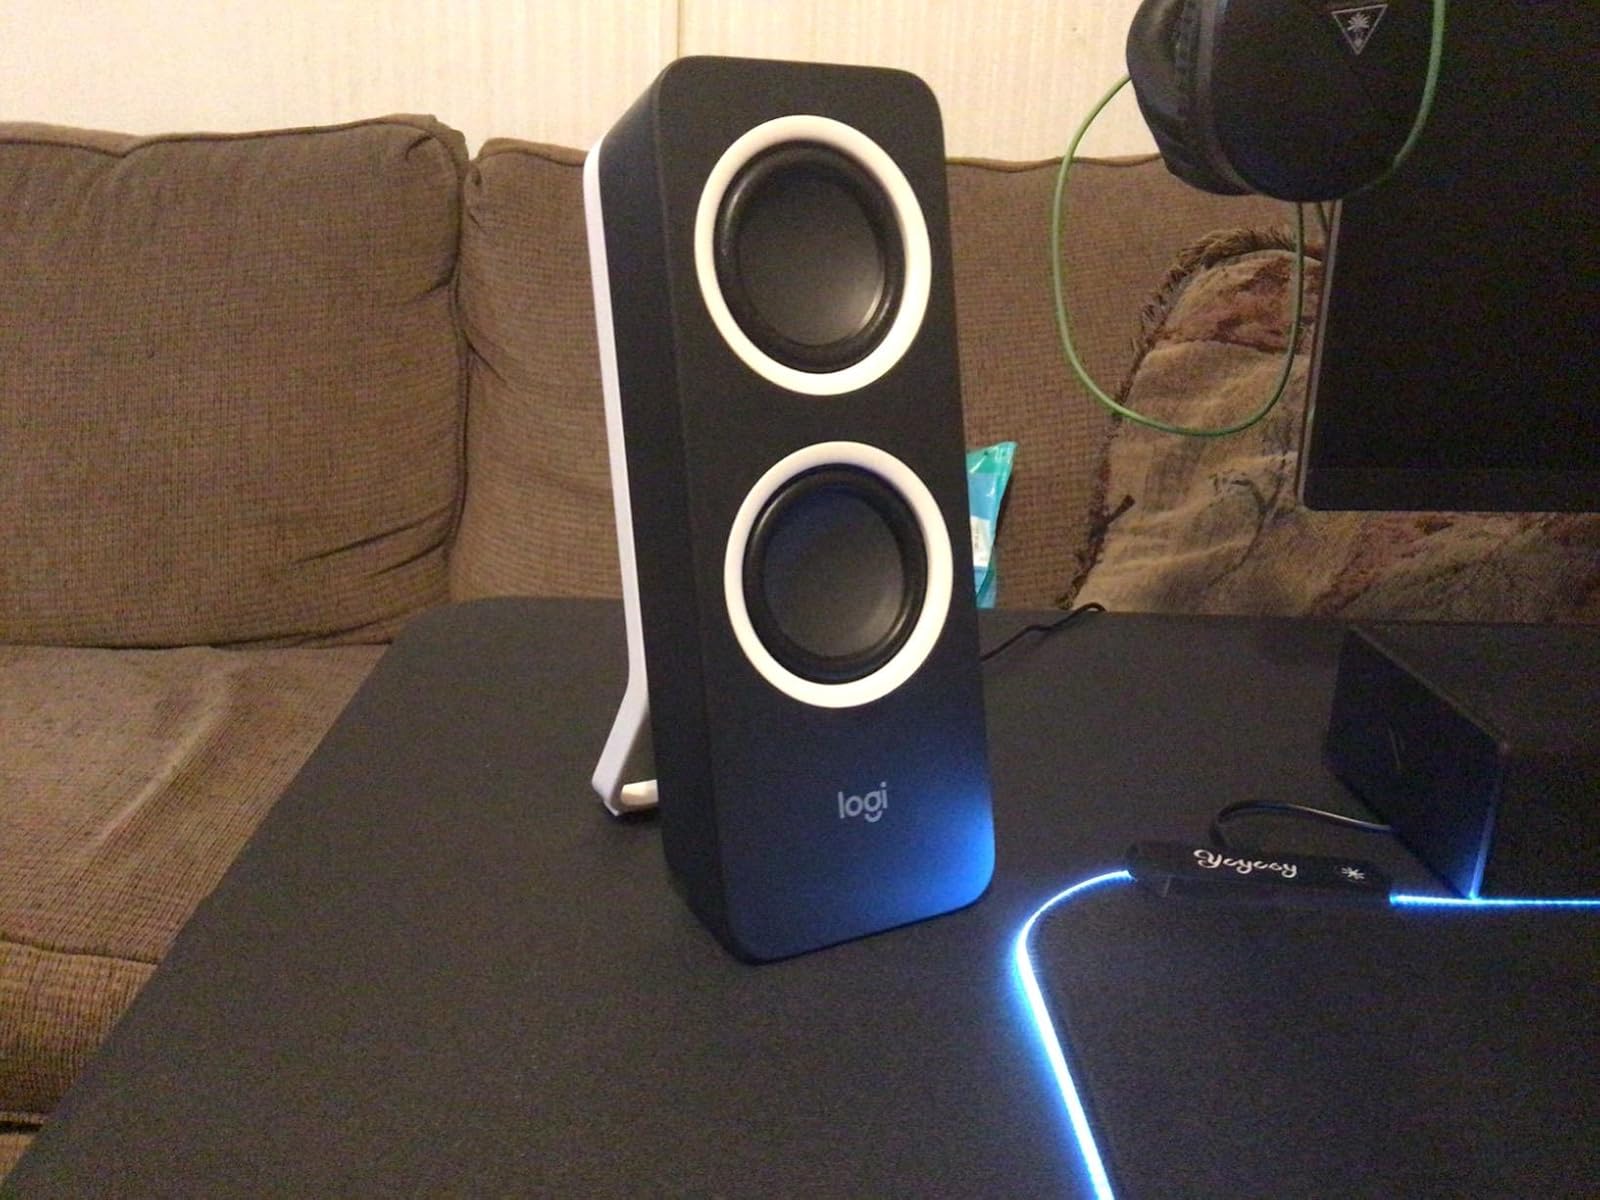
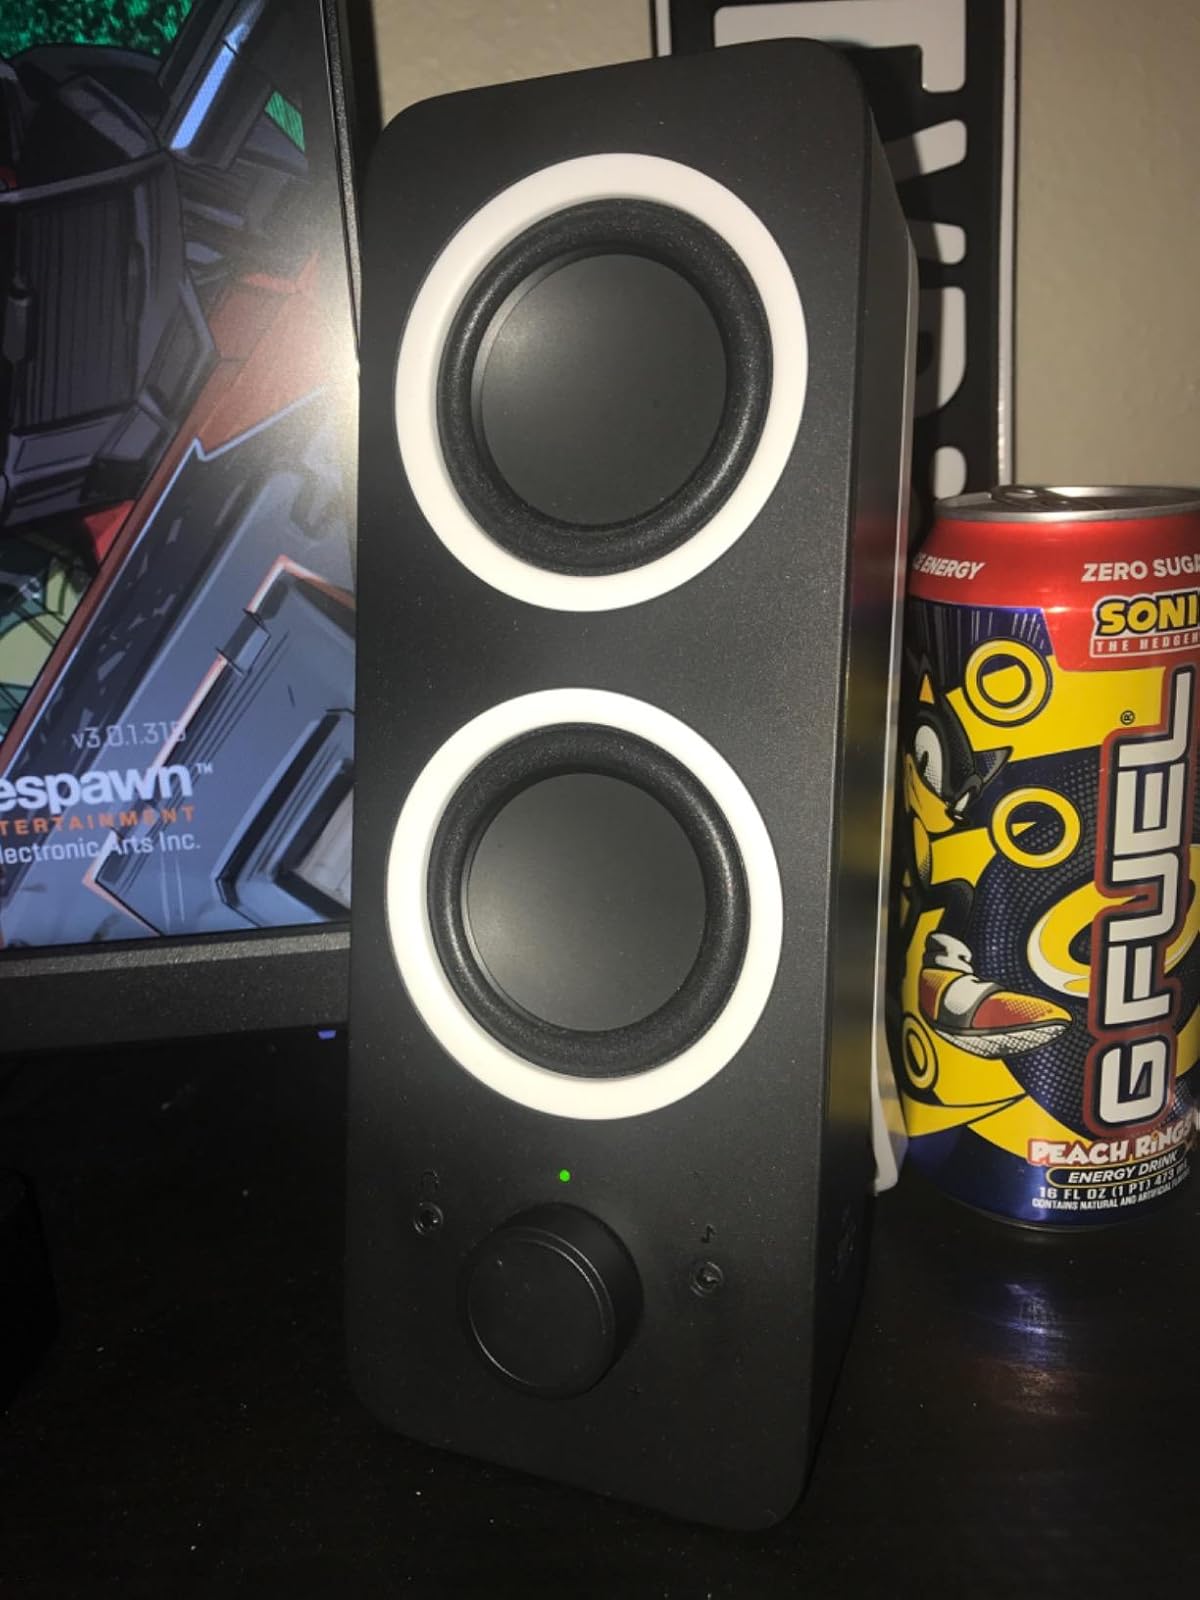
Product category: speaker
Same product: yes